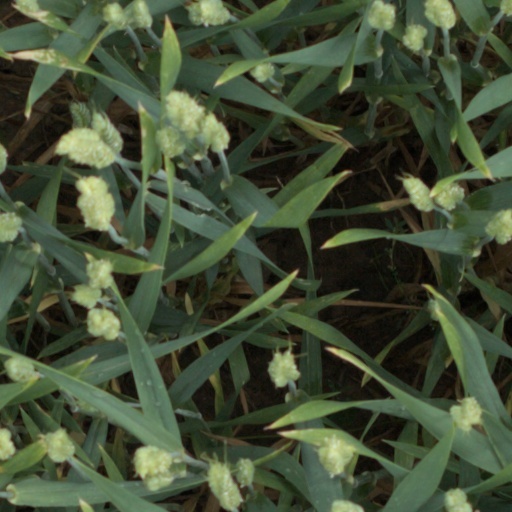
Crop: wheat